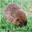
Label: porcupine